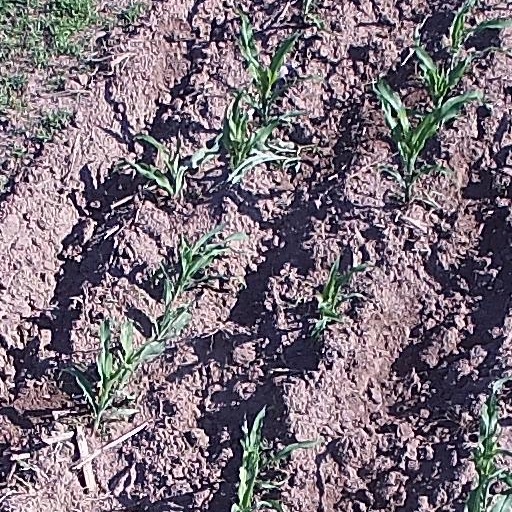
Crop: maize; corn